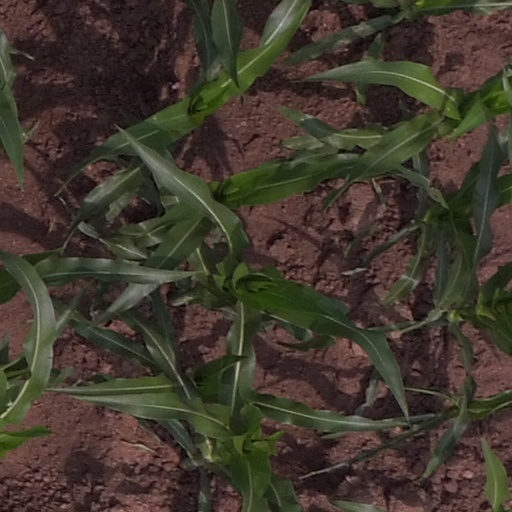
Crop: maize; corn